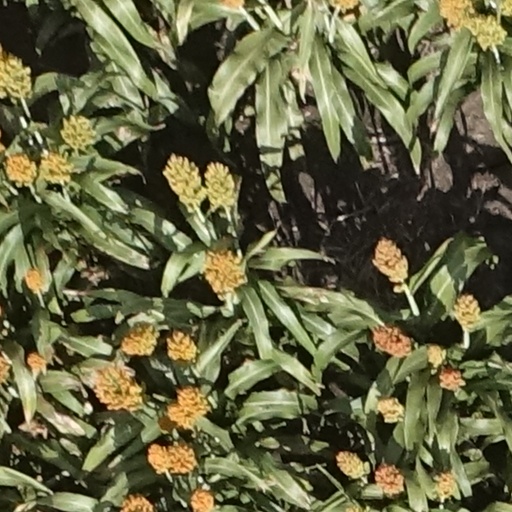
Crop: sorghum